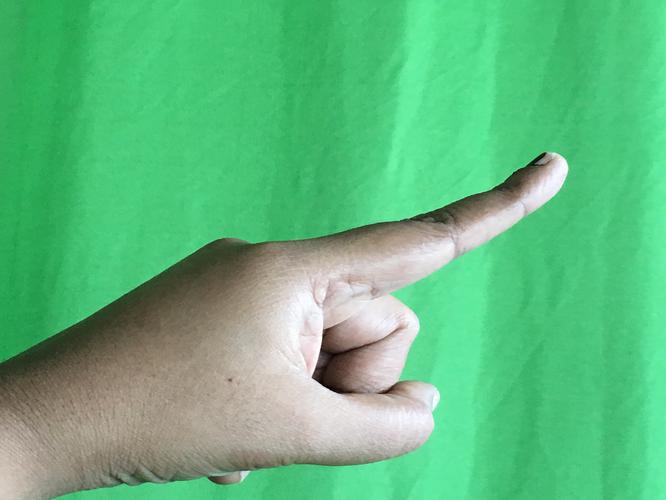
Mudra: Suchi
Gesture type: single_hand